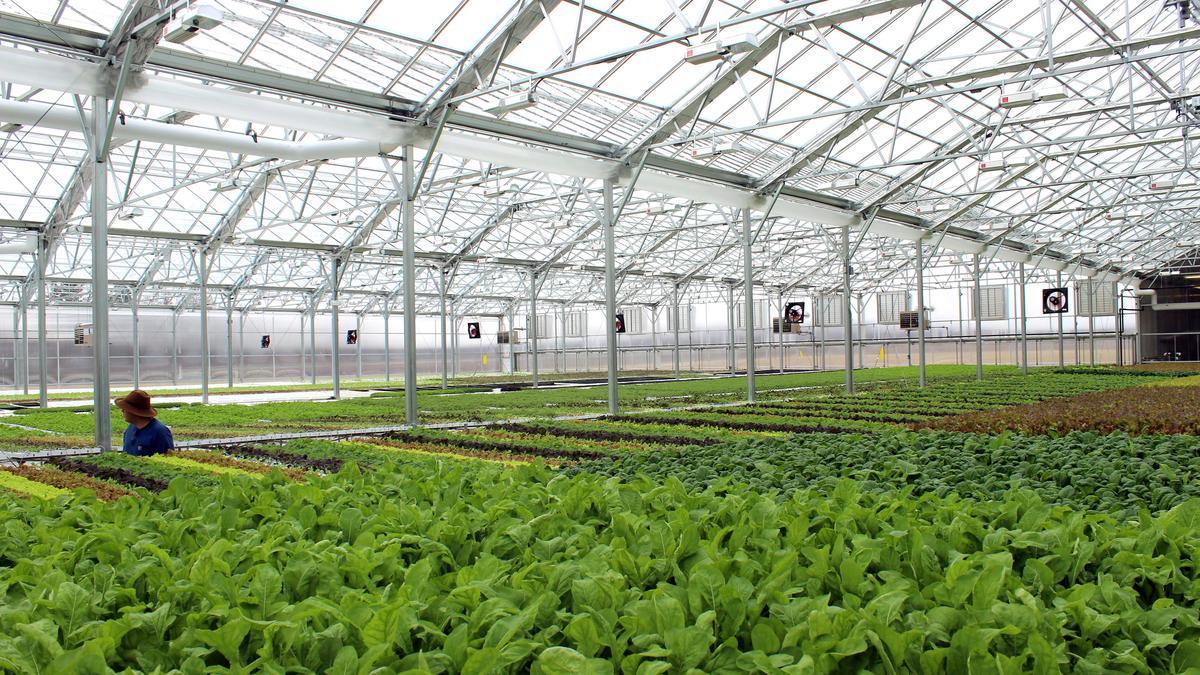
Mkulima mmoja ndani ya jengo jeupe kubwa lenye nguzo nyingi na mitambo ya kisasa, inayodhibiti hewa na joto huku mboga za kijani kibichi zilizostawi kwa wingi, zikionyesha uimara na ustawi wa kilimo cha kisasa cha viwandani.